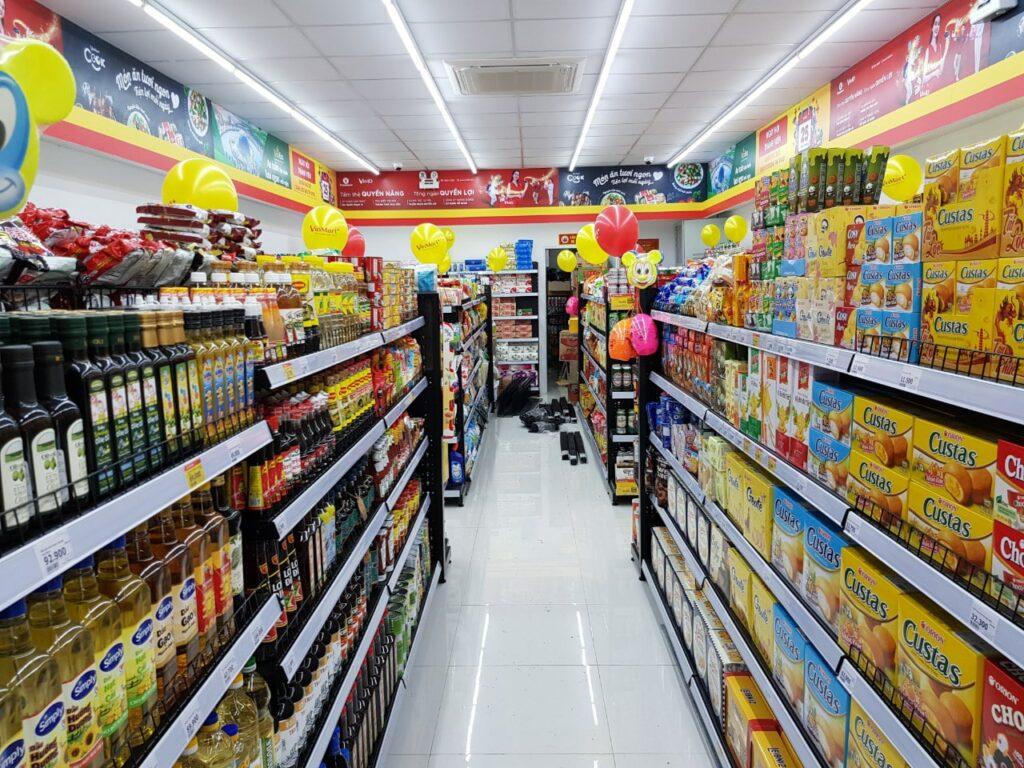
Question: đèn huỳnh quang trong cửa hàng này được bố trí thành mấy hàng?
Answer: đèn huỳnh quang trong cửa hàng này được bố trí thành bốn hàng